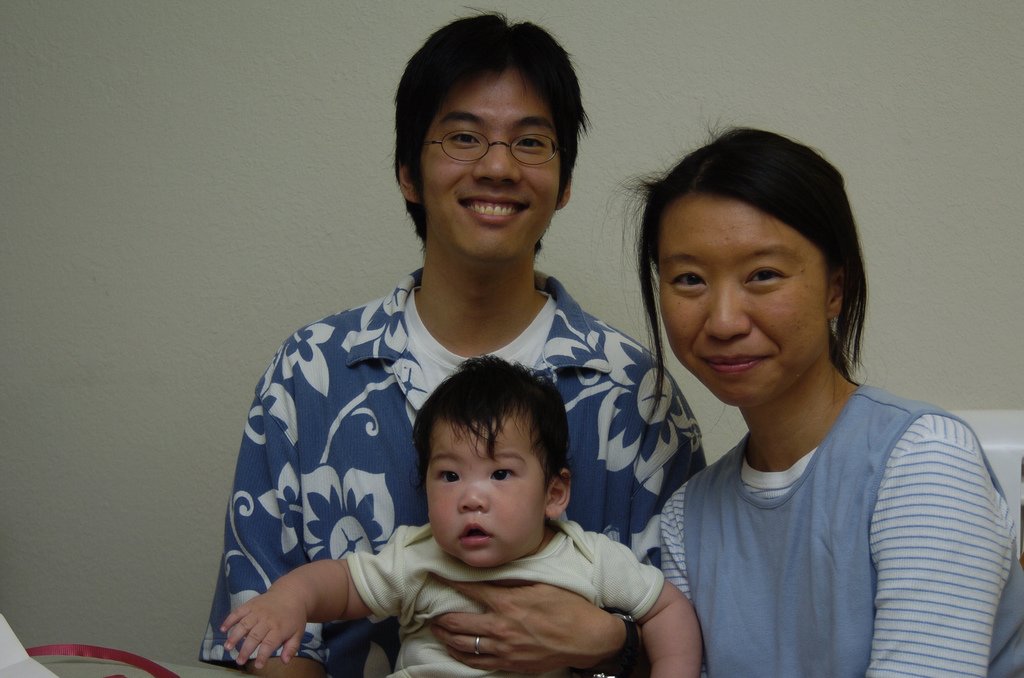
Label: not_food